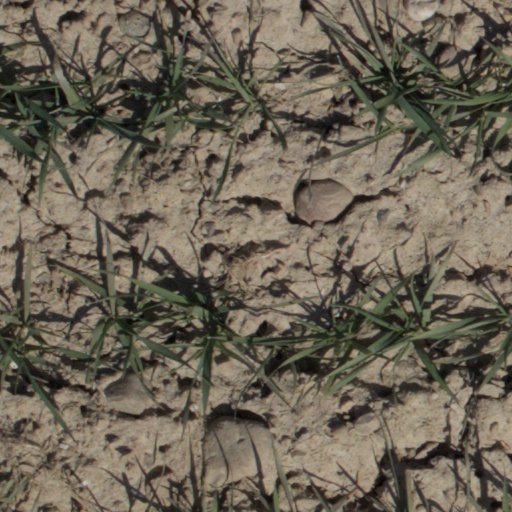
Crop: wheat